Rise of the Great Wall

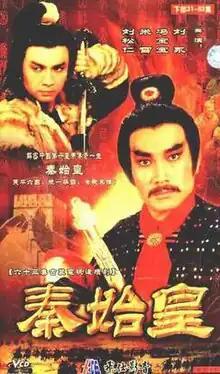
VCD cover art

Rise of the Great Wall is a 1986 Hong Kong television series based on the life of Qin Shi Huang, the First Emperor of China and founder of the Qin dynasty. The series is one of the biggest productions by ATV.